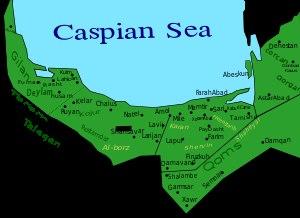
Khurshid, désigné erronément sous le nom Khurshid II par plusieurs universitaires, est le dernier ispahbadh dabwaïhide du Tabaristan. Comme il succède à son père Dadhburzmihr à un jeune âge, une régence est assurée par son oncle Farrukhan-i Kuchak jusqu'à ce qu'il atteigne l'âge de quatorze ans. Lors de son règne, Khurshid tente d'affirmer son indépendance face au Califat en soutenant plusieurs rébellions et en maintenant des contacts diplomatiques avec la Chine des Tang, sans réel succès. En 759-760, les Abbassides conquièrent en effet le pays et capturent la plupart des membres de sa famille. Khurshid, quant à lui, fuit au Daylam où il met finalement fin à ses jours.
Les Daylamites ou Dailamites était un peuple peuple iranien habitant le Daylam, région montagneuse du nord de l'Iran actuel, au sud de la mer Caspienne. Sous l'empire Sassanides, ils étaient souvent employés comme soldats, ils ont longtemps résisté à la conquête musulmane de la Perse. Dans les années 930, les Daylamites de la dynastie Bouyides ont contrôlé la plus grande partie de l'Iran d'aujourd'hui, ceci jusqu'à la conquête Seldjoukides à la fin du XIᵉ siècle.
Le Tabarestan est une région ancienne d'Iran. Elle s'étendait du sud et sud-est de la mer Caspienne sur un territoire de 500 km de long sur 70 km de large. Elle correspond aux provinces actuelles de Mazandéran, Gilan, Golestan et au nord de la province Semnan ainsi qu'une petite région du Turkménistan. Ses habitants sont les Tapuriens.